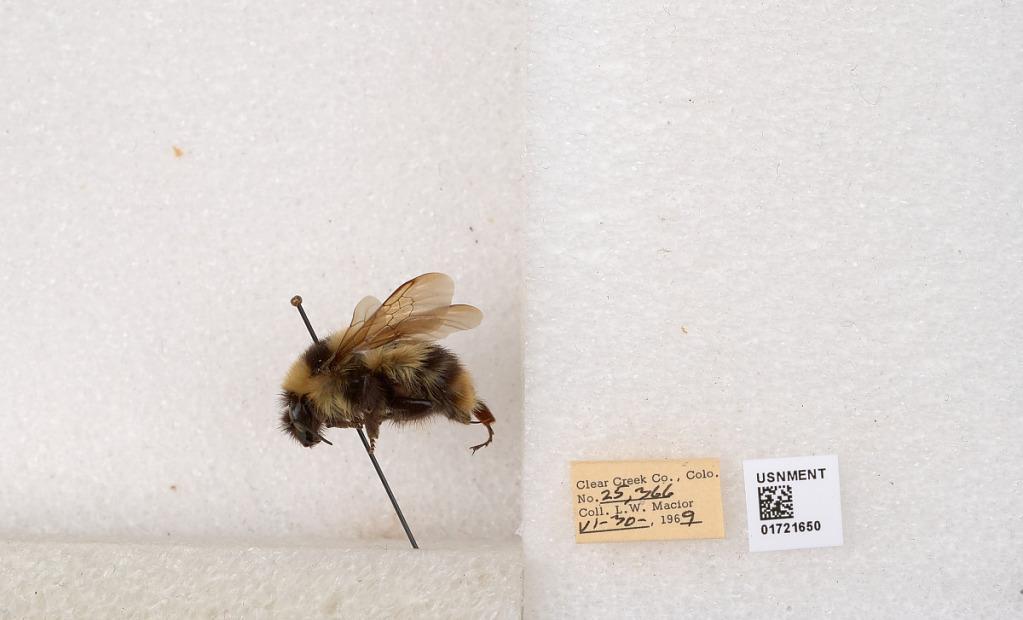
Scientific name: Bombus kirbyellus
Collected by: L. Macior
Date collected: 1969-6-30
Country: United States
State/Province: Colorado
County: Clear Creek
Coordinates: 39.6891, -105.644